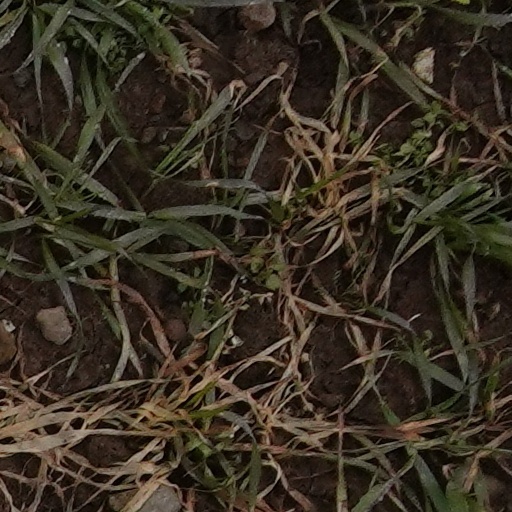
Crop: wheat